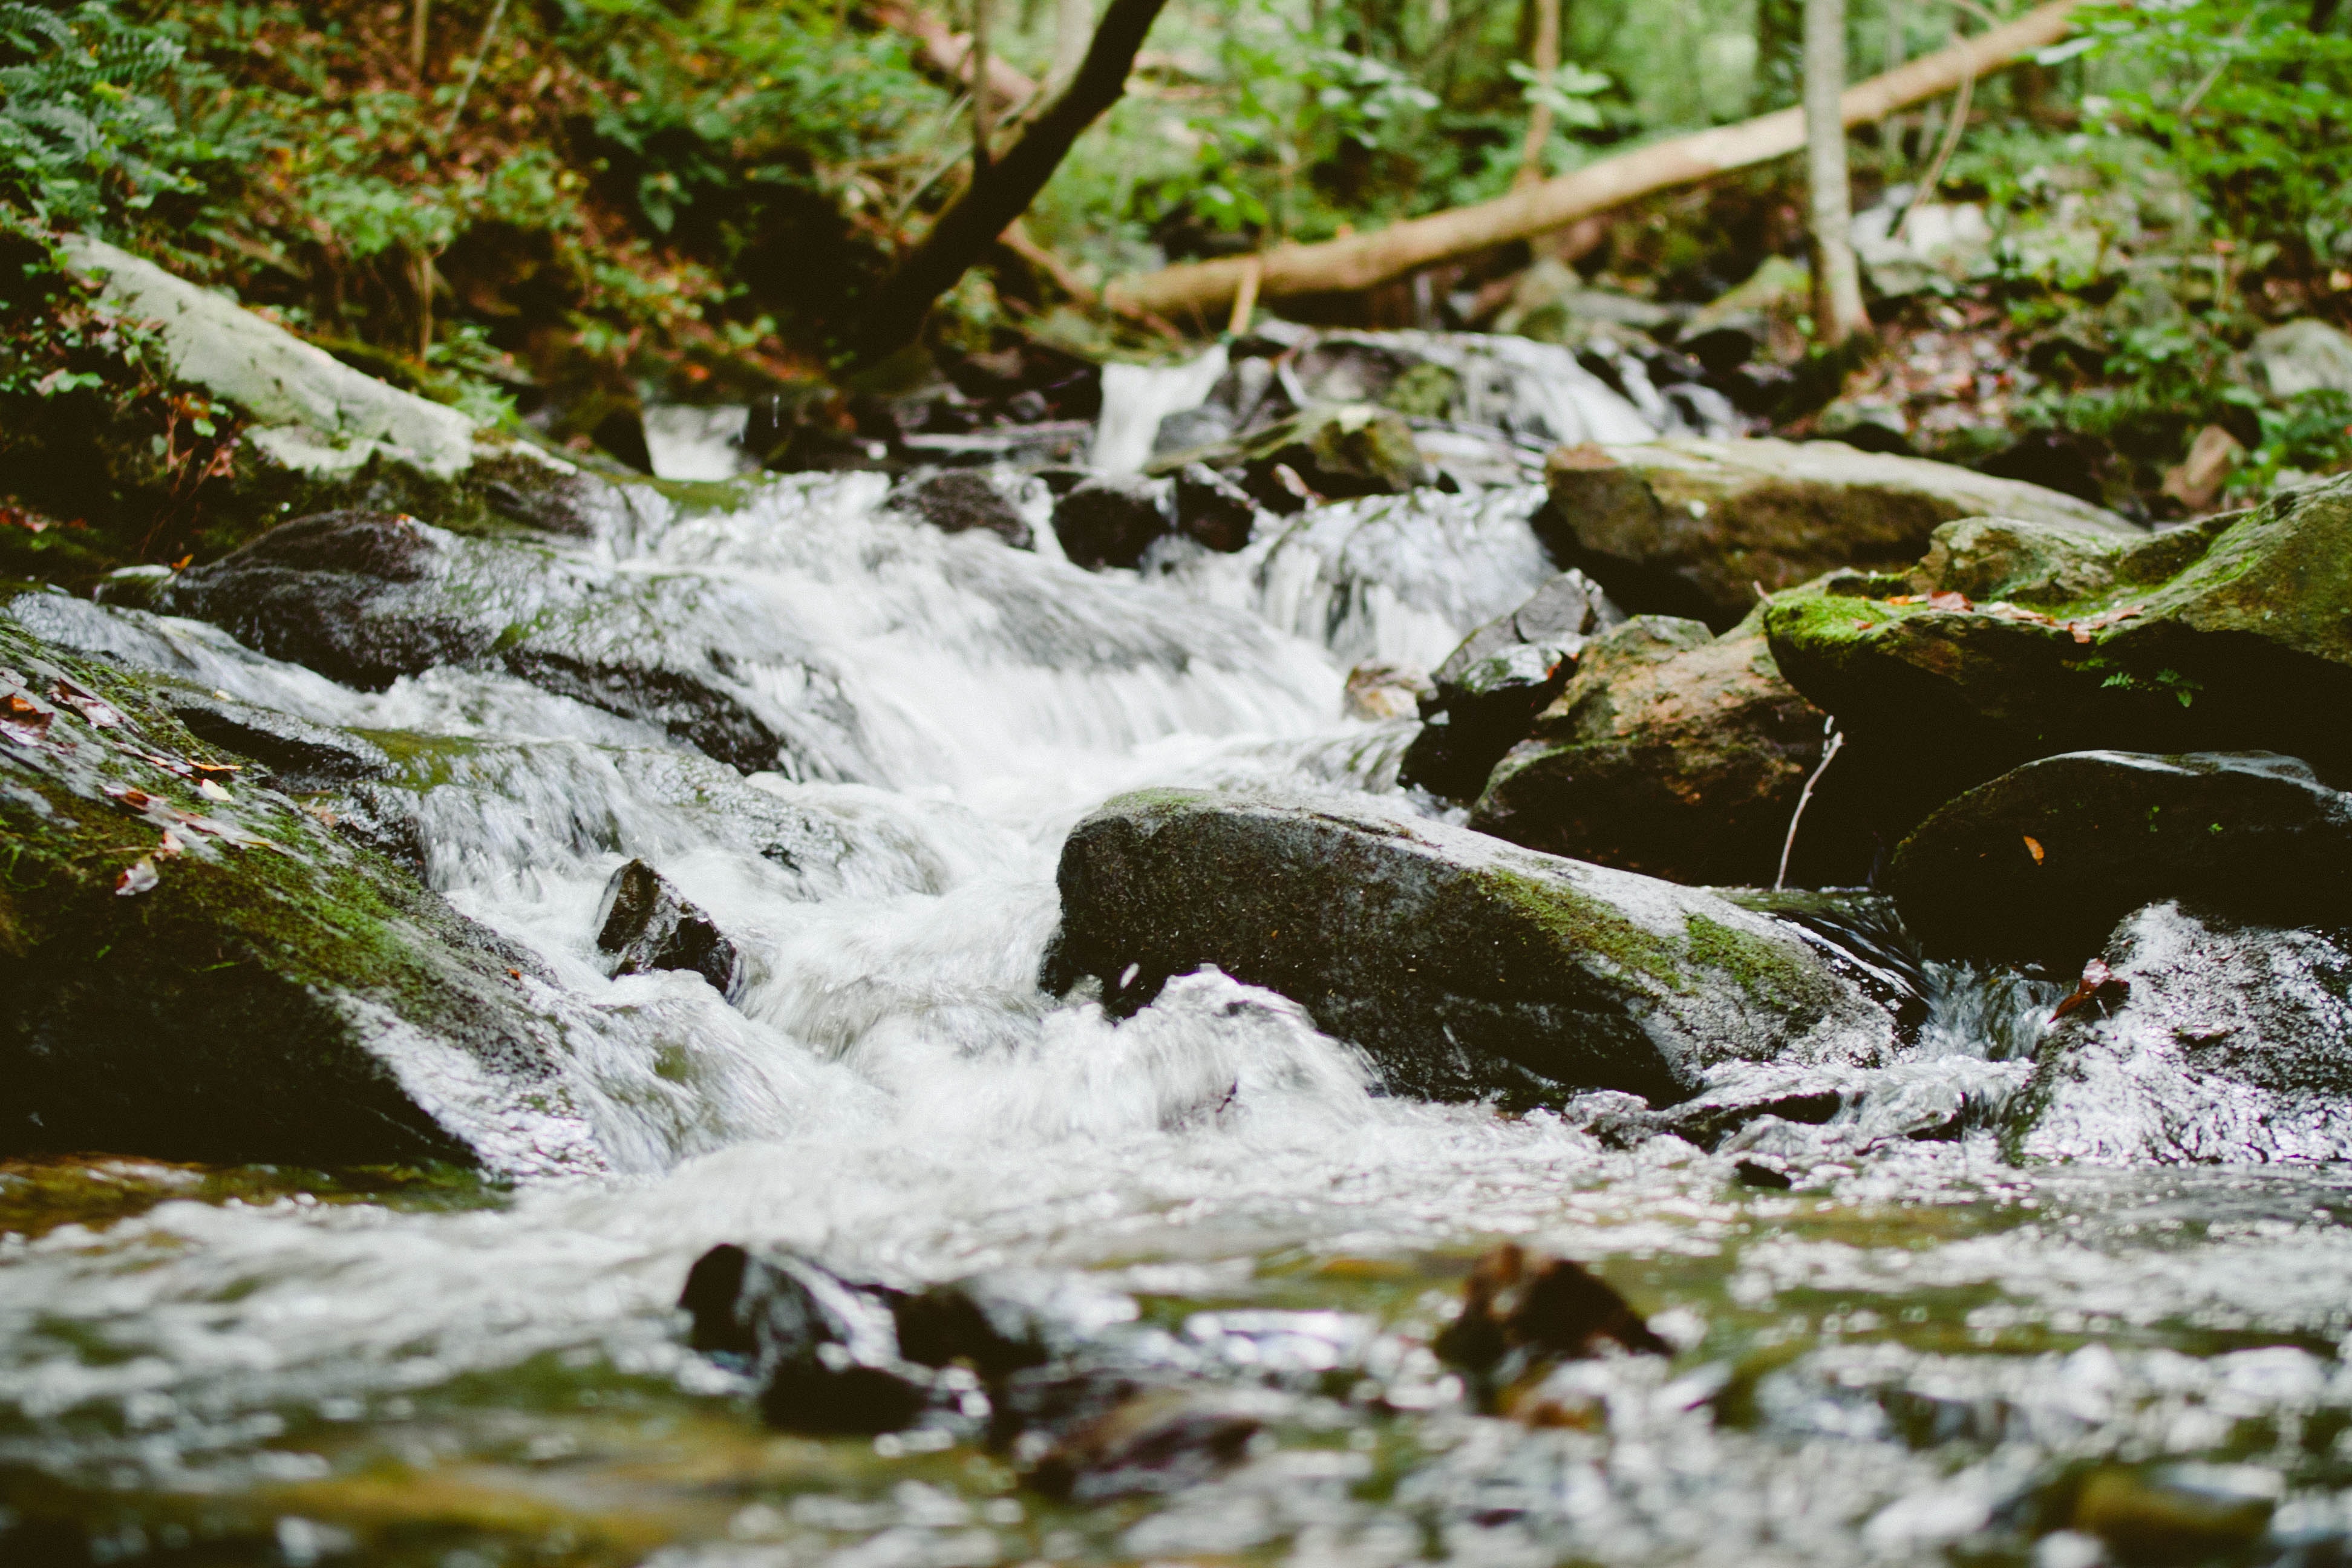
water resources, stream, body of water, nature, water, watercourse, natural landscape, creek, vegetation, nature reserve, river, wilderness, mountain river, rapid, biome, rock, riparian zone, arroyo, fluvial landforms of streams, tree, waterfall, riparian forest, grass, plant, forest, moss, water feature, stream bed, state park, rainforest, landscape, old growth forest, wildlife, bank, spring, tributary, non vascular land plant, ravine, mineral spring, woodland